Lucky Lakshman

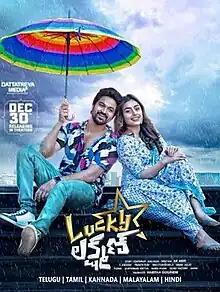
Poster

Lucky Lakshman is a 2022 Indian Telugu-language romantic family drama film written and directed by AR Abhi and produced by Haritha Gogineni under the banner of Dattatreya Media. The film stars Syed Sohel as the titular character alongside Mokksha, Devi Prasad, Raja Ravindra, Sameer Hasan, Kadambari Kiran, Sridevi Kumar, Janshi and others. The film's music and soundtrack album is composed by Anup Rubens, and the film was released on 30 December 2022.